Language processing in the brain

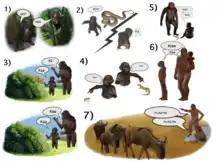
The 'from where to what' model of language evolution hypotheses 7 stages of language evolution.

Language-processing research informs theories of language. The primary theoretical question is whether linguistic structures follow from the brain structures or vice versa. Externalist models, such as Ferdinand de Saussure's structuralism, argue that language as a social phenomenon is external to the brain. The individual receives the linguistic system from the outside, and the given language shapes the individual's brain.